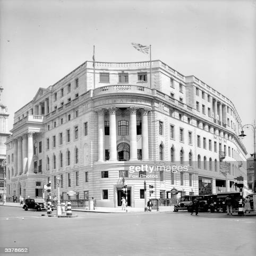
structure on the corner of person and filming location